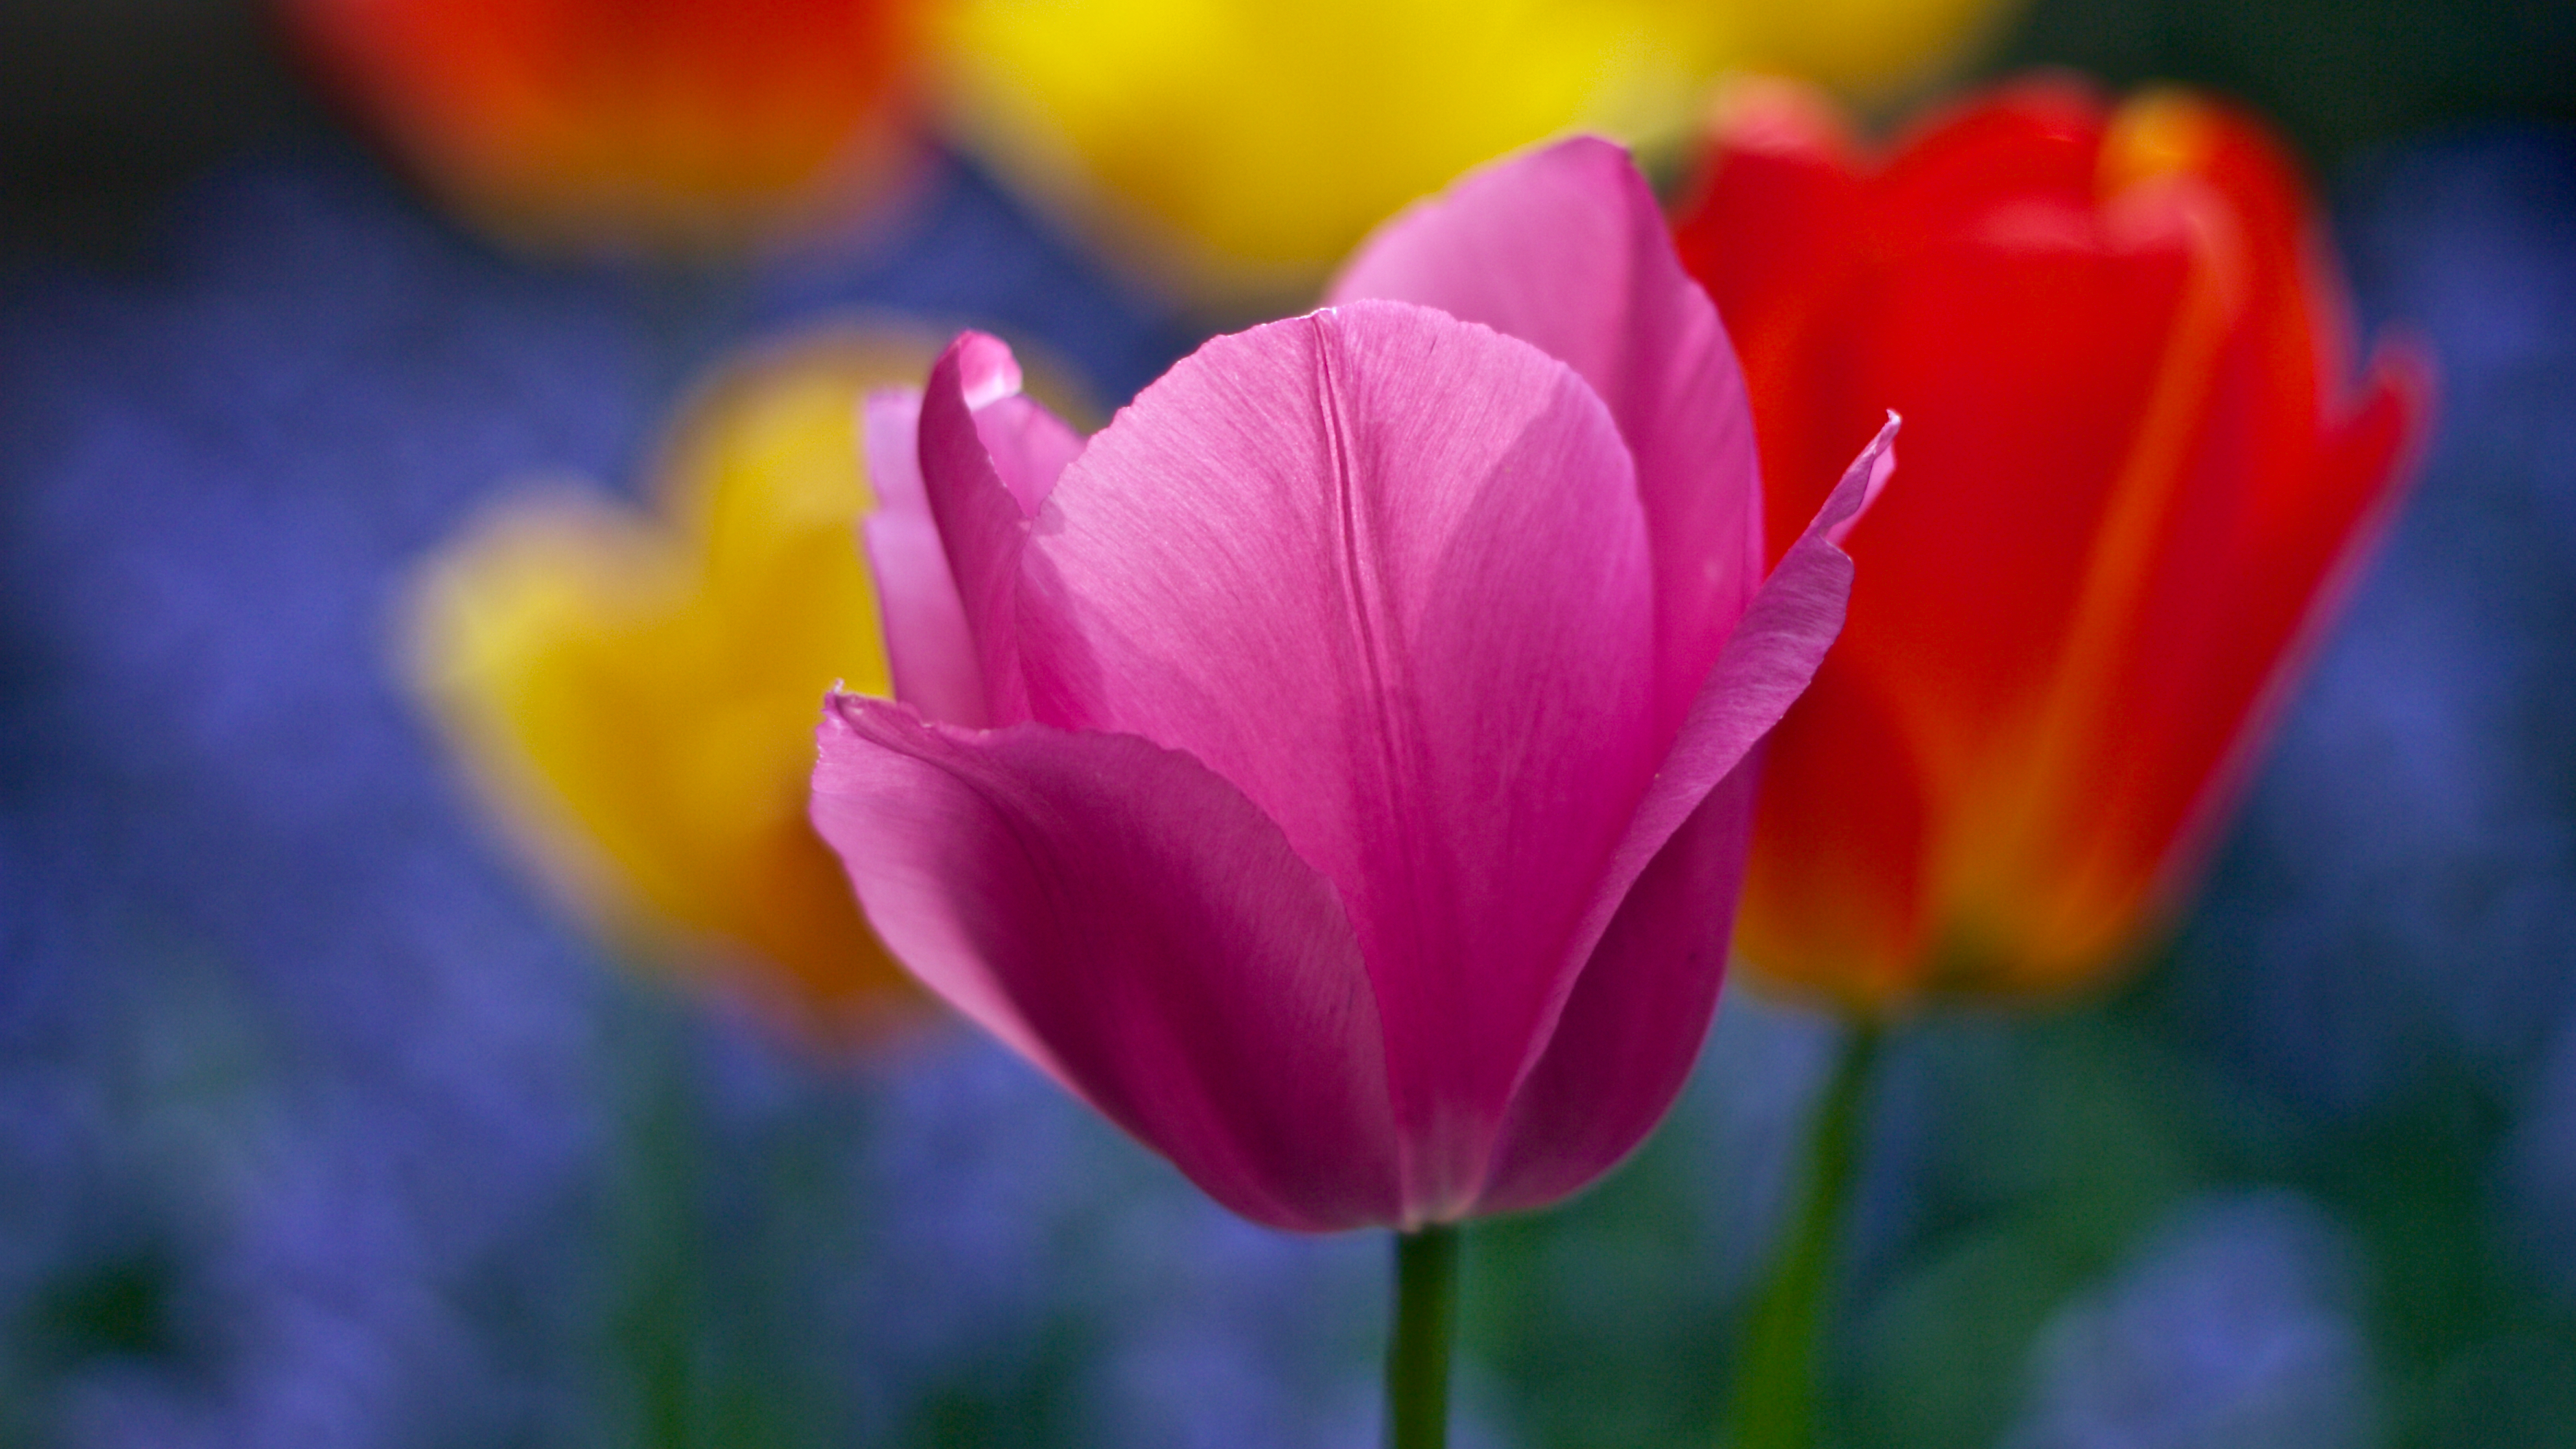
nature, blossom, blur, growth, plant, leaf, flower, petal, bloom, summer, tulip, spring, bulb, colourful, blooming, colorful, garden, pink, flora, flowers, colors, vivid, petals, bright, colours, soft, tulips, crocus, dreamy, macro photography, flowering plant, plant stem, land plant